John W. Raymond

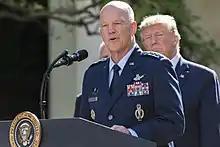
Raymond speaks at the White House ceremony establishing of the U.S. Space Command, August 29, 2019

By 2018, plans were made to reestablish the United States Space Command and Raymond was tasked to plan for its standup. He asked five planners to help him plan such standup, including U.S. Army Brigadier General Thomas L. James and U.S. Air Force Brigadier General Shawn Bratton, and then-Brigadier General David N. Miller to lead a task force that did the detailed planning. On March 22, 2019, he was nominated to lead that unified combatant command, and was then confirmed by the United States Senate on June 27. He assumed command of the newly reestablished U.S. Space Command on August 29, 2019, while retaining command of Air Force Space Command.